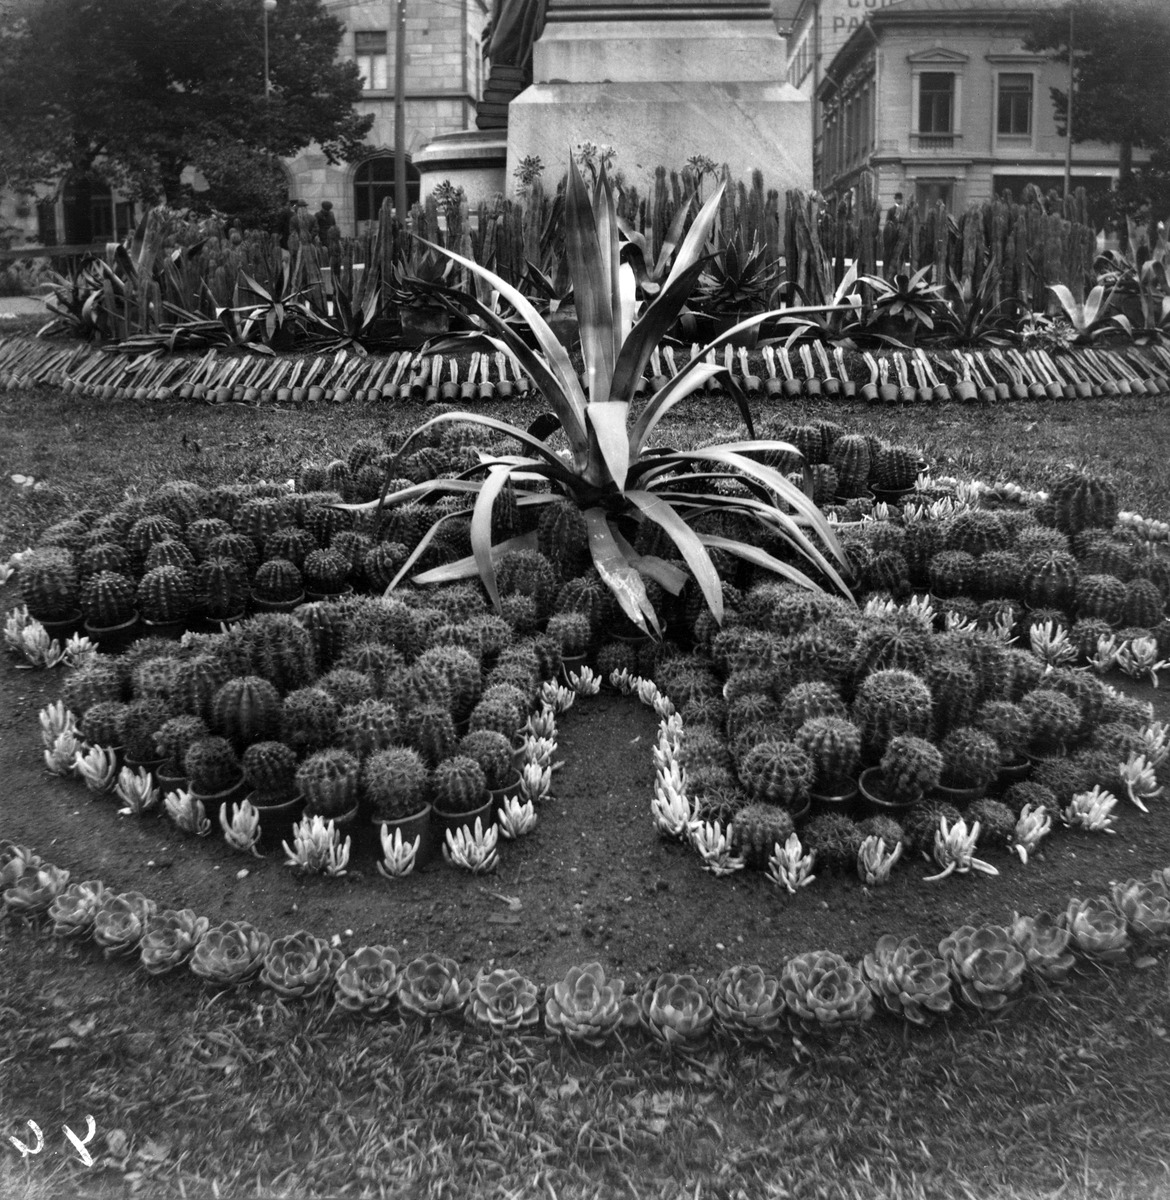
Runebergin Esplanaadi
sisällön kuvaus: Runebergin Esplanaadi. Kukkaistutuksia Runebergin patsaan ympärillä. mustavalkoinen
Kuvaaja: Timiriasew, Ivan, valokuvaaja
Ajankohta: kuvausaika 1910 -luku
Paikka: Suomi, Uusimaa, Helsinki, Kaartinkaupunki Helsinki, Runebergin esplanadi
Aiheet: puistot, koristekasvit, kaktukset